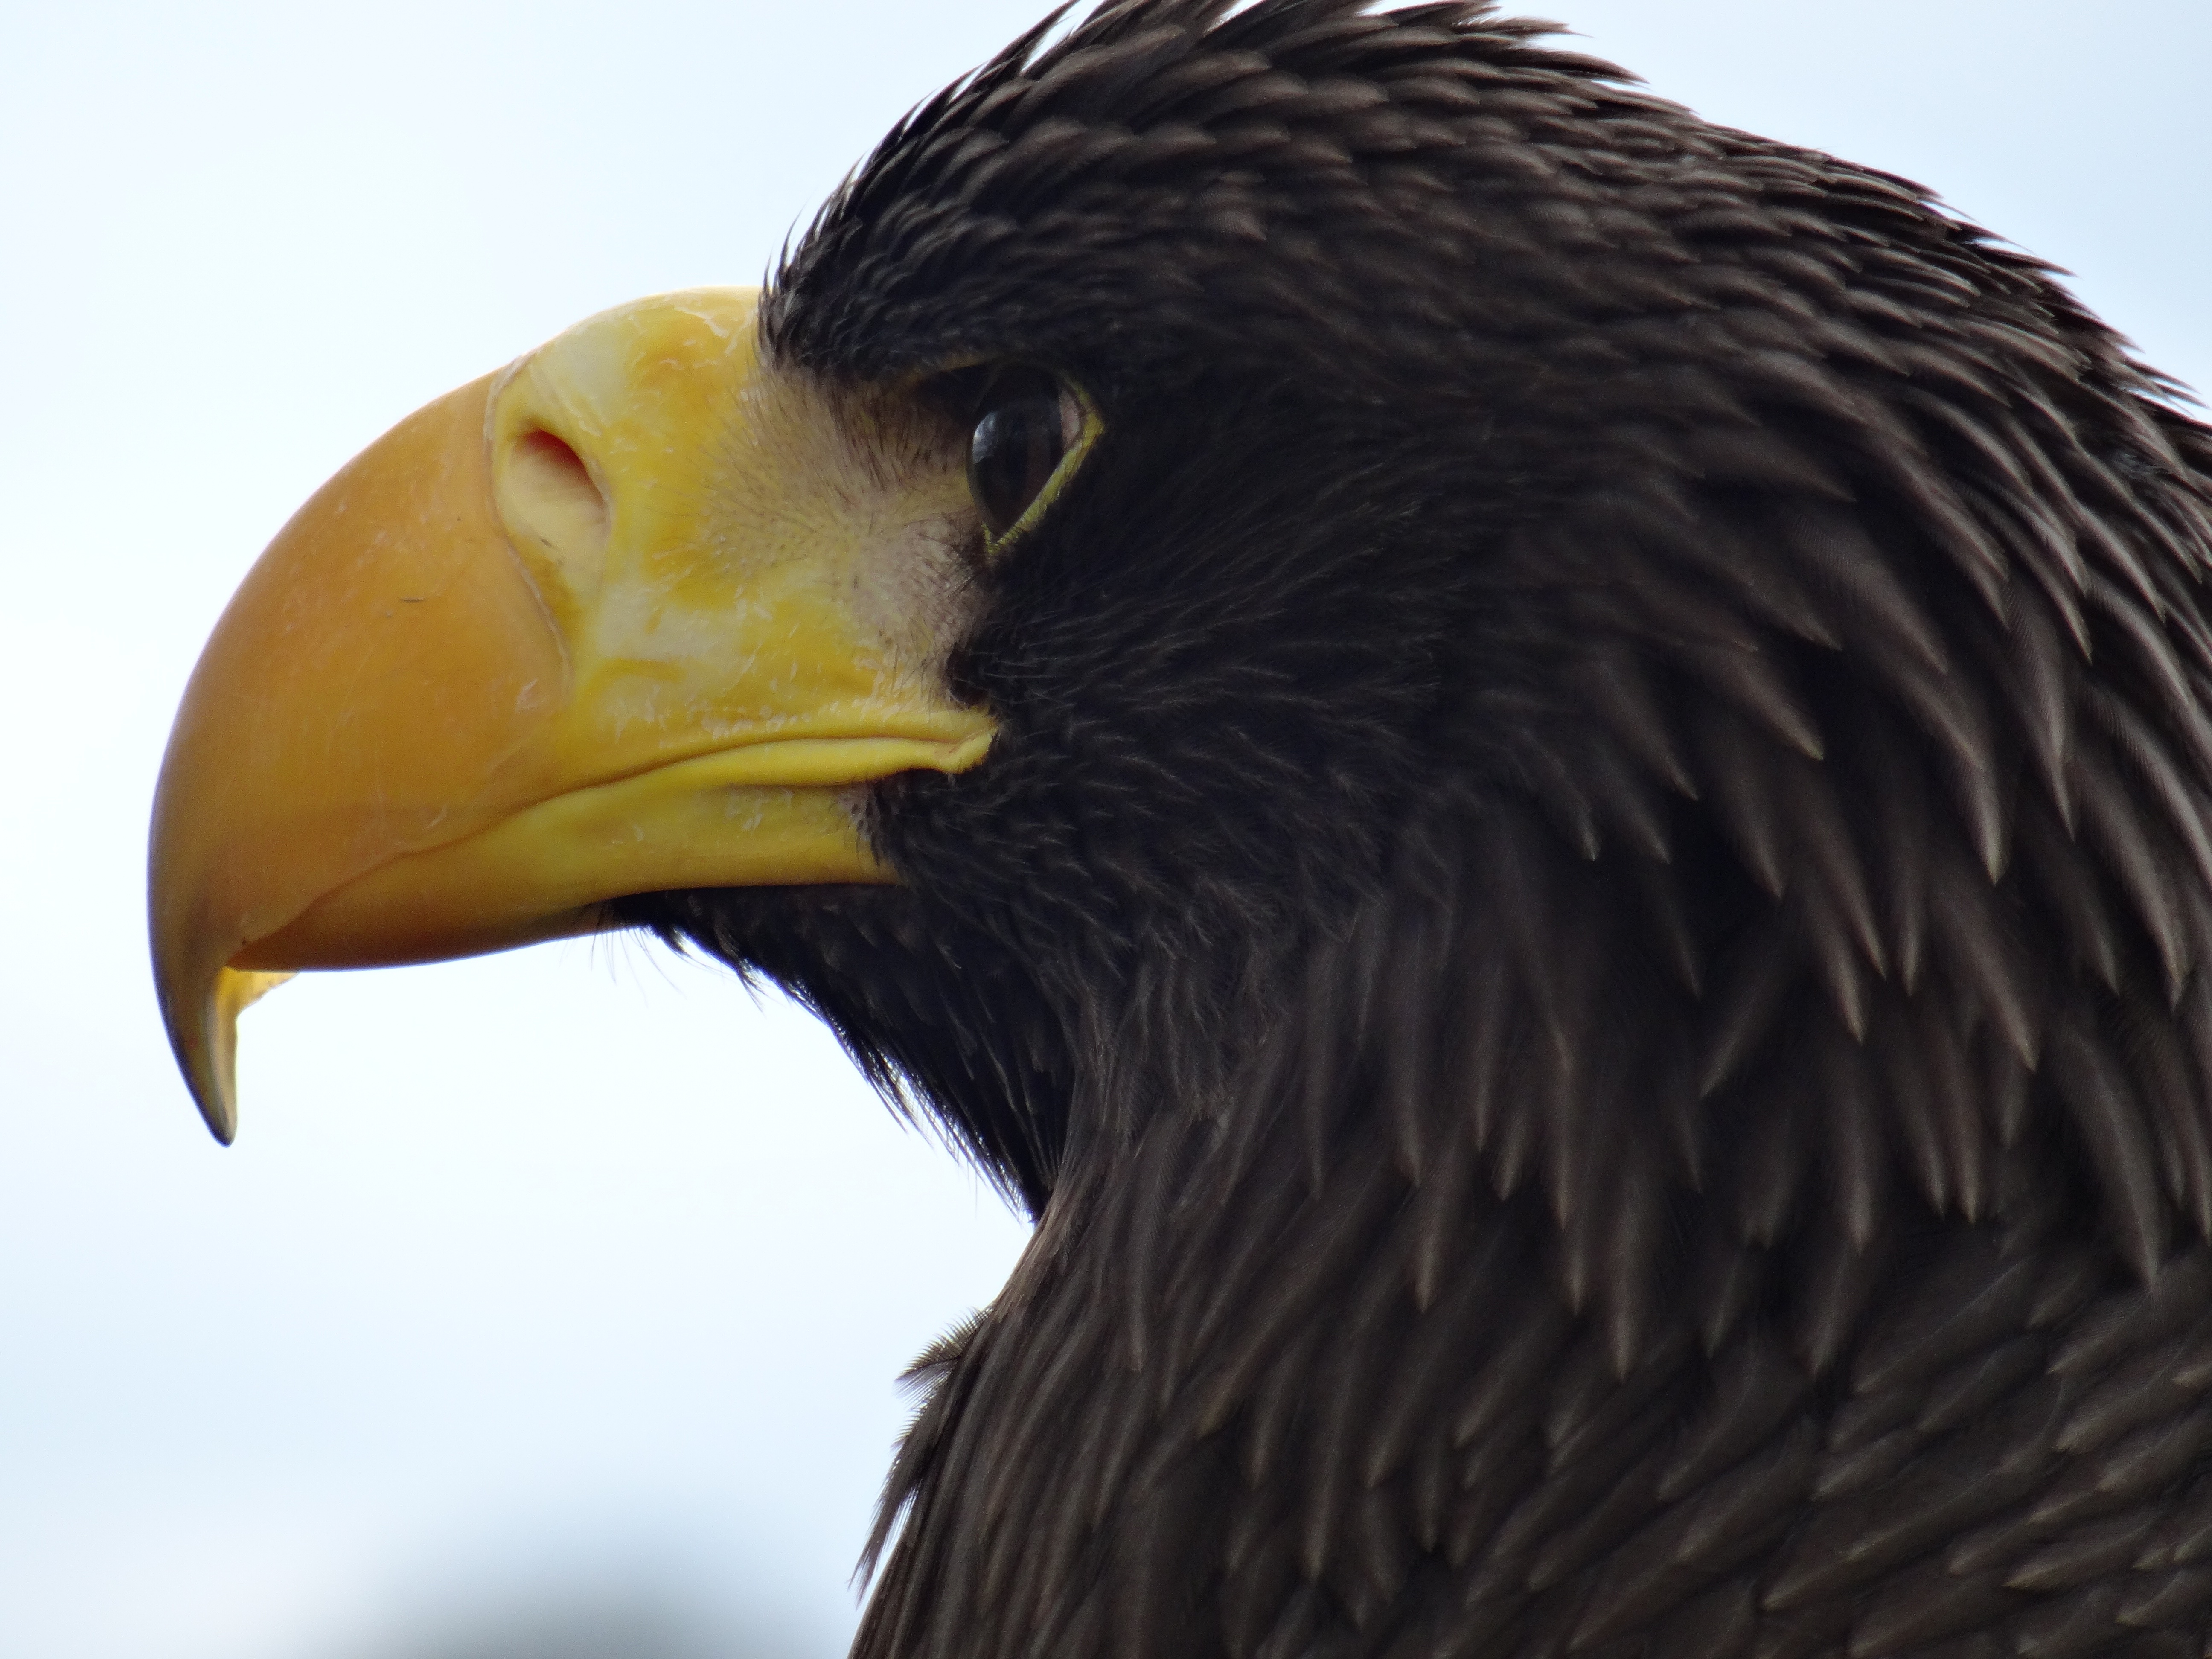
bird, wing, animal, wildlife, beak, eagle, fauna, bird of prey, bald eagle, close up, vertebrate, helmsley, accipitriformes